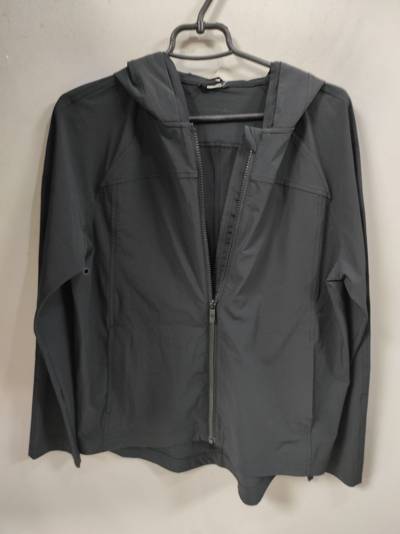
Waste category: clothes